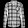
Label: Shirt